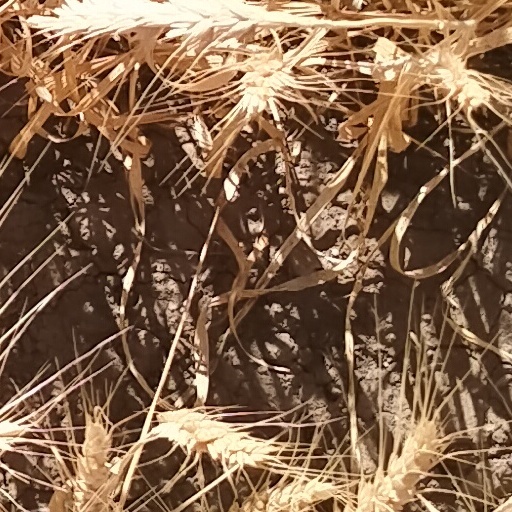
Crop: wheat